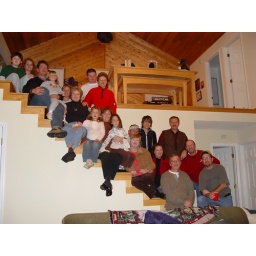
From Creek family gathering, early Spring 2007, at John's house on the river in Parrish, AL.